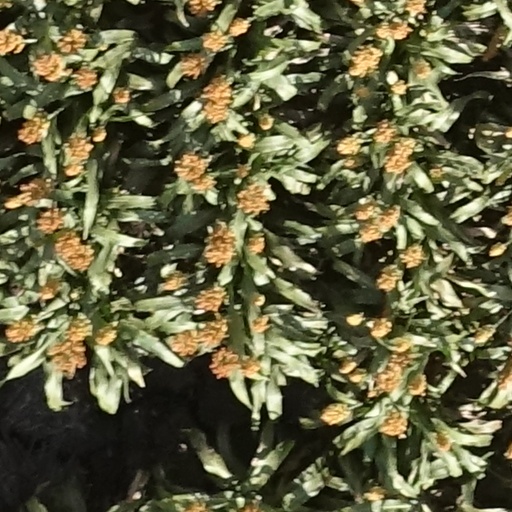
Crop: sorghum